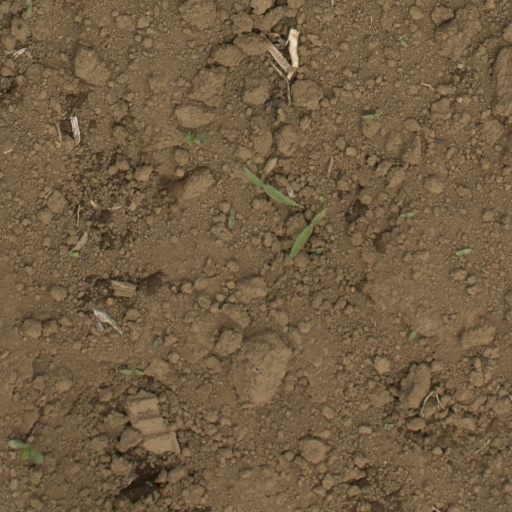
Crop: Jerusalem artichoke